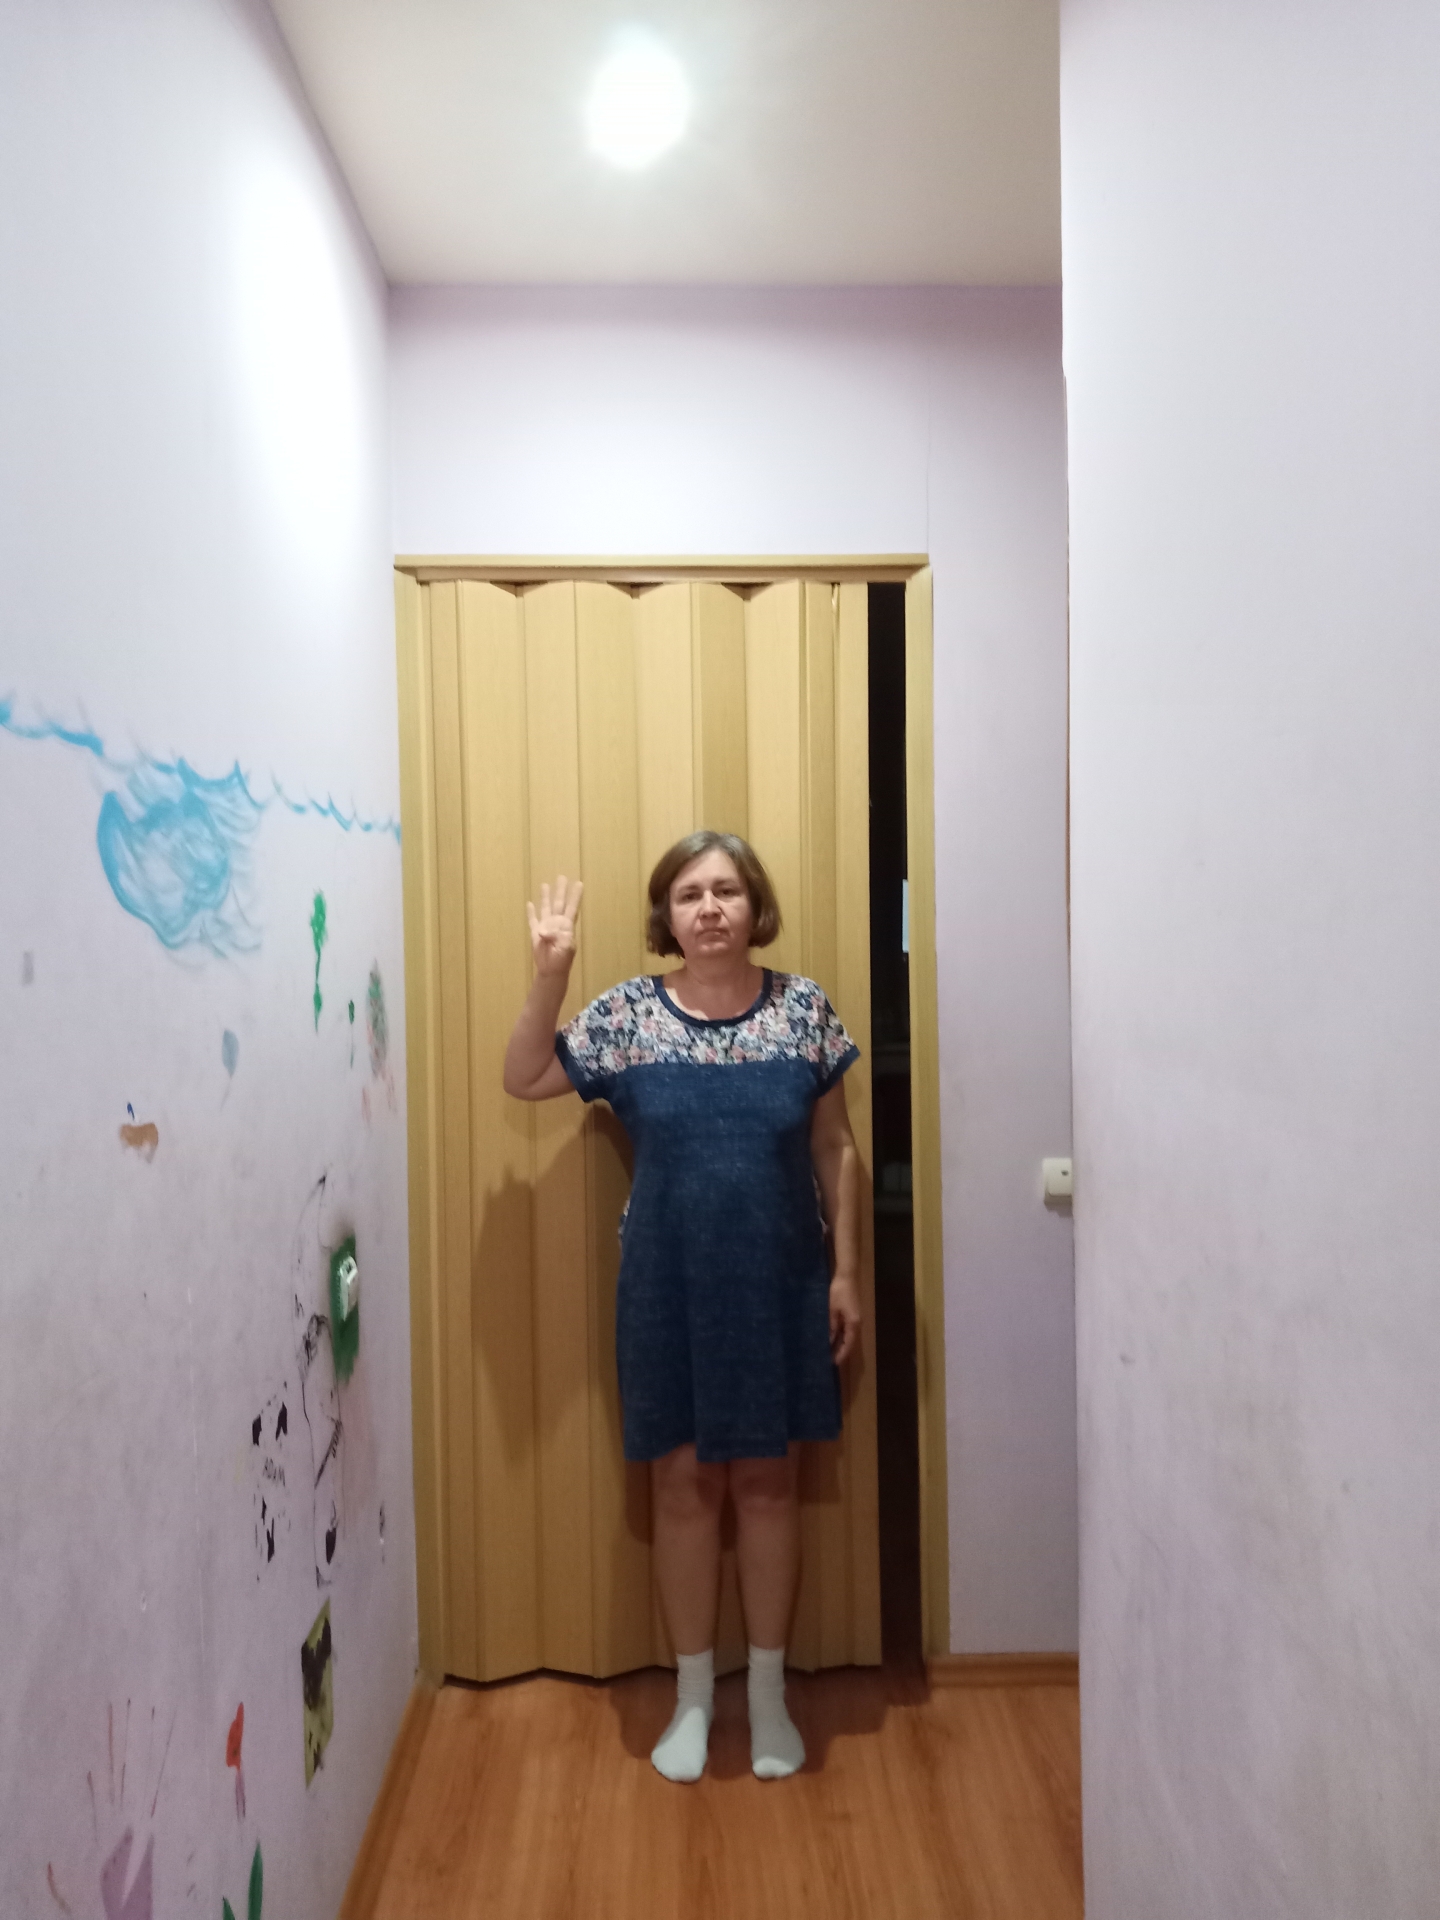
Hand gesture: four